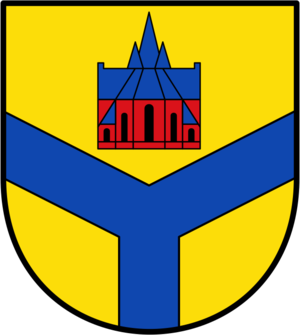
Halle (Weserbergland)
Coat of arms of Halle
Halle er en kommune i Landkreis Holzminden i den tyske delstat Niedersachsen, med 1.572 indbyggere, og en del af amtet Bodenwerder-Polle.